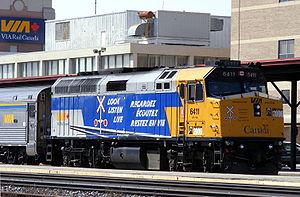
La ligne ferroviaire du corridor Québec - Windsor est une ligne de chemin de fer du Canada qui relie les villes de Québec et Windsor, avec des sections vers Ottawa, Sarnia et Niagara Falls.